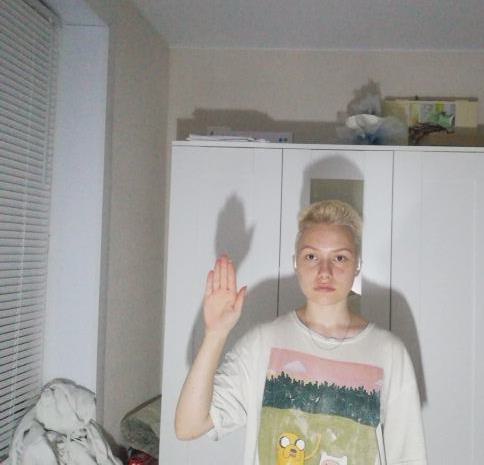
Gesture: stop